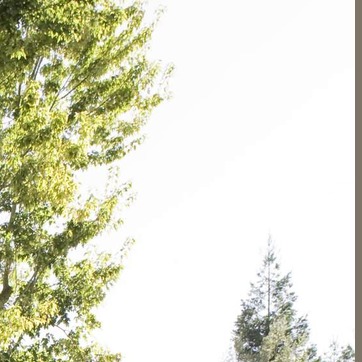
Material: sky